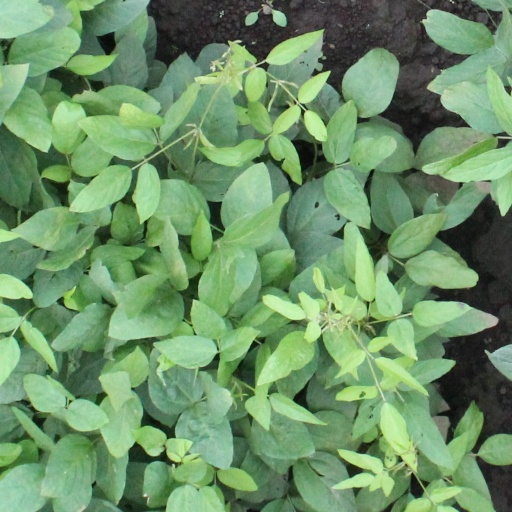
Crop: soybean